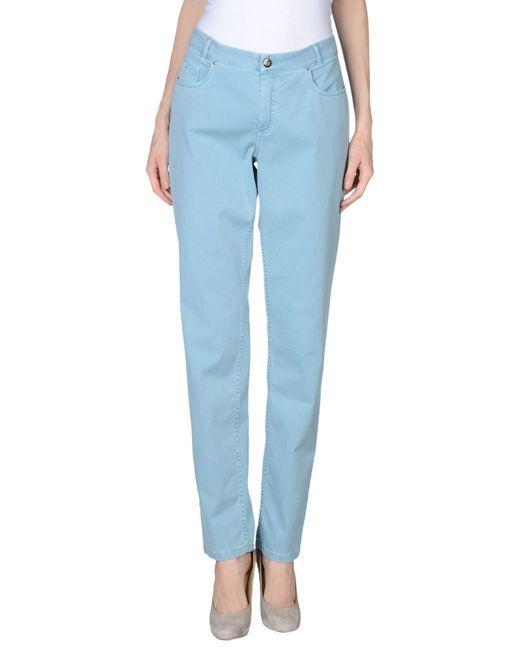
Hellblaue Slim Fit Jeans aus Denim